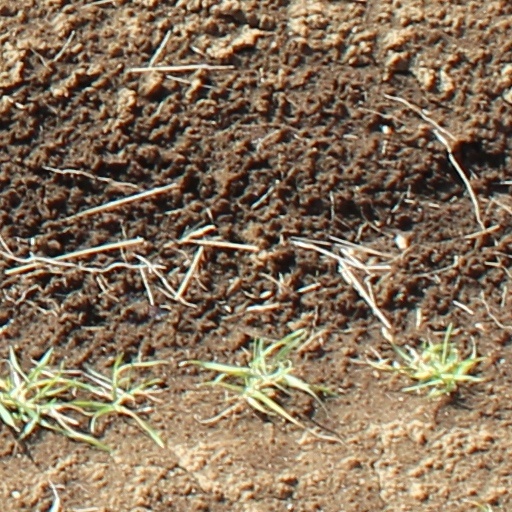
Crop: wheat